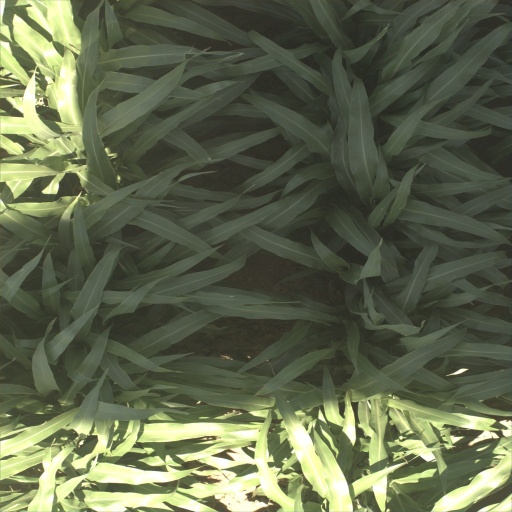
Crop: sorghum